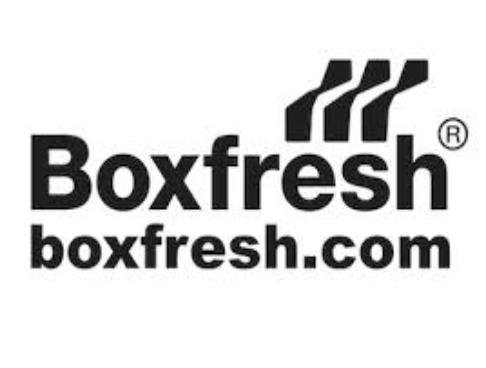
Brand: Boxfresh
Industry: Clothes